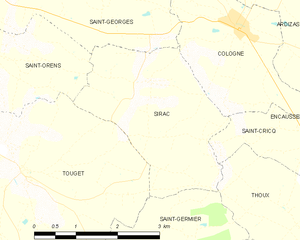
Sirac est une commune française située dans le département du Gers en région Occitanie.